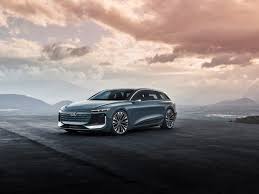
Label: noambulance